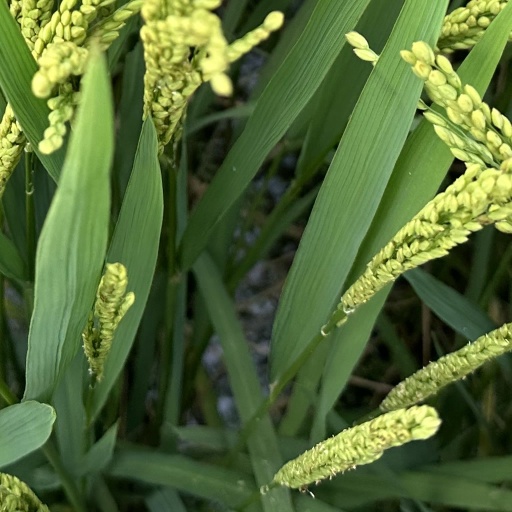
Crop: rice